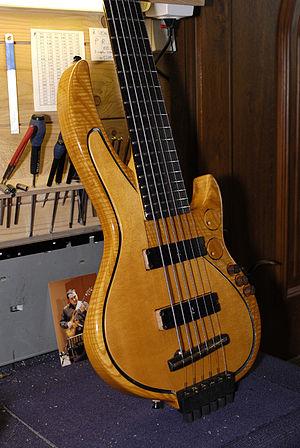
Christophe Leduc est un luthier français spécialisé en guitares et basses, il se caractérise en premier lieu par l'originalité de sa production.